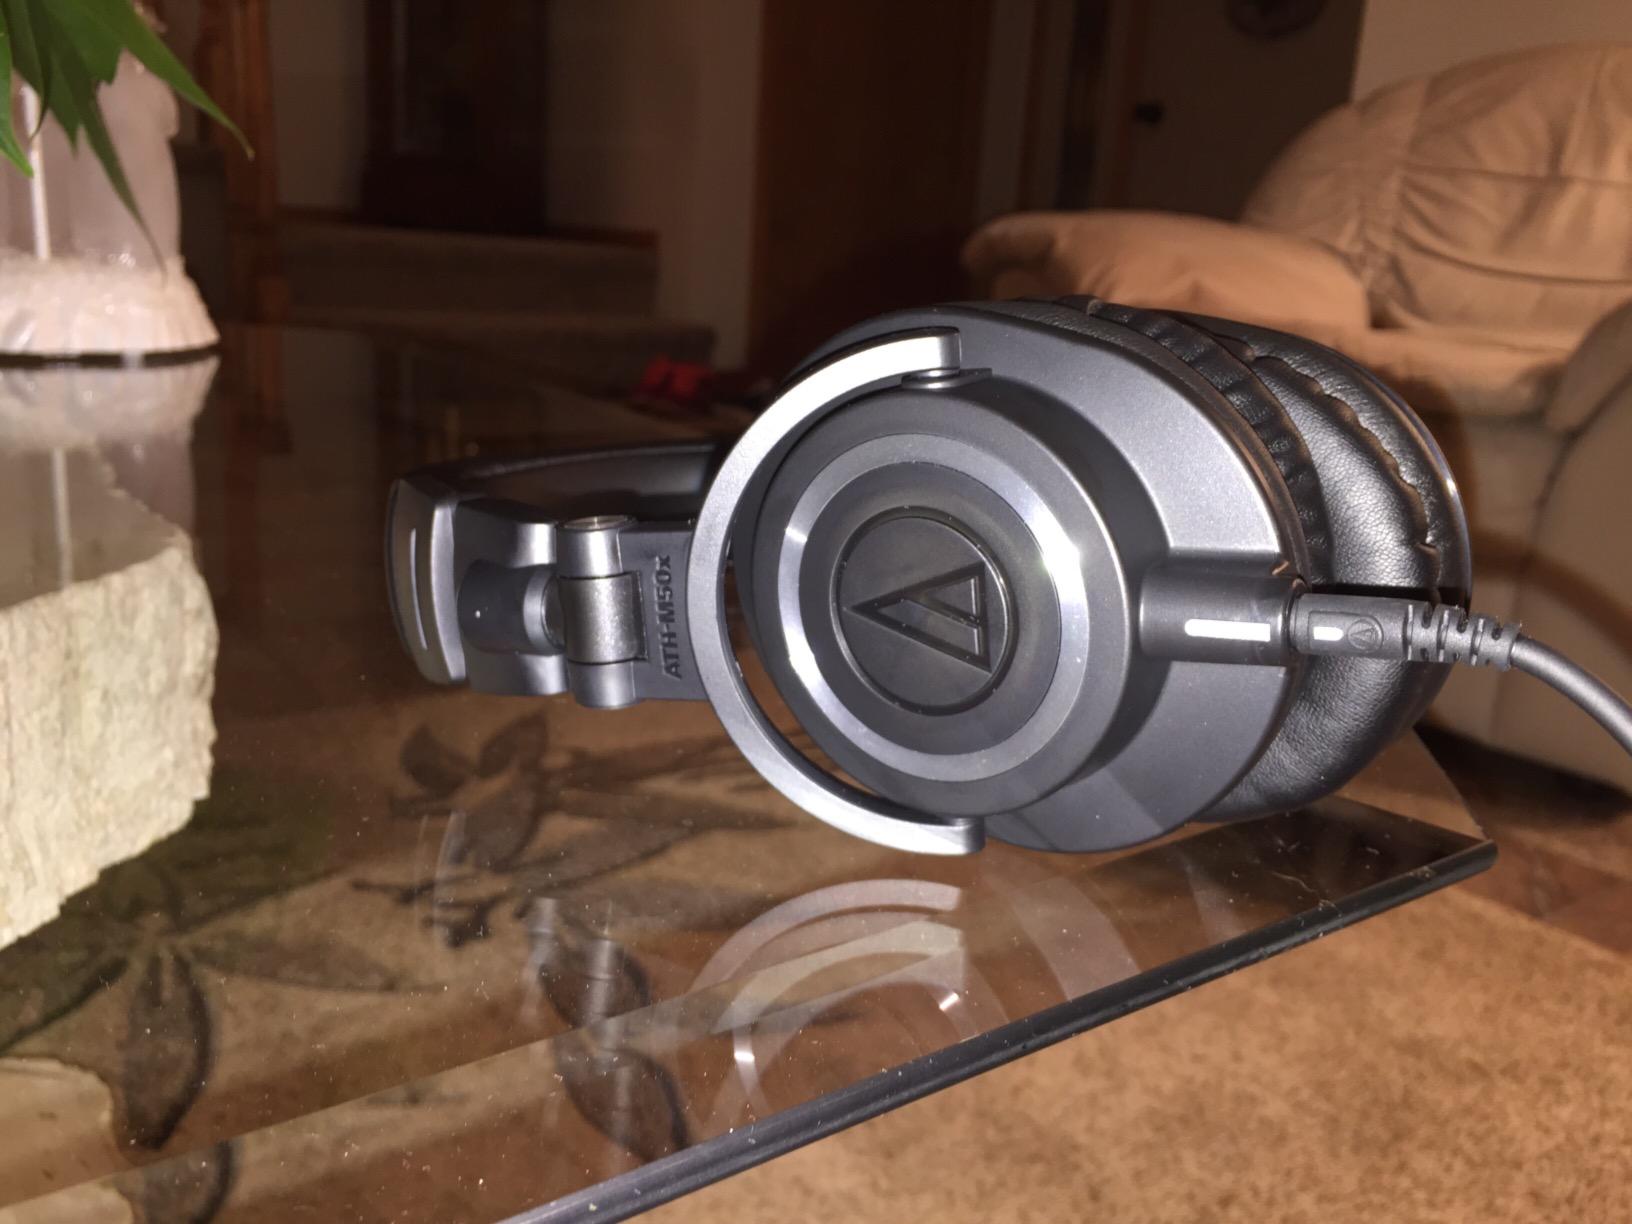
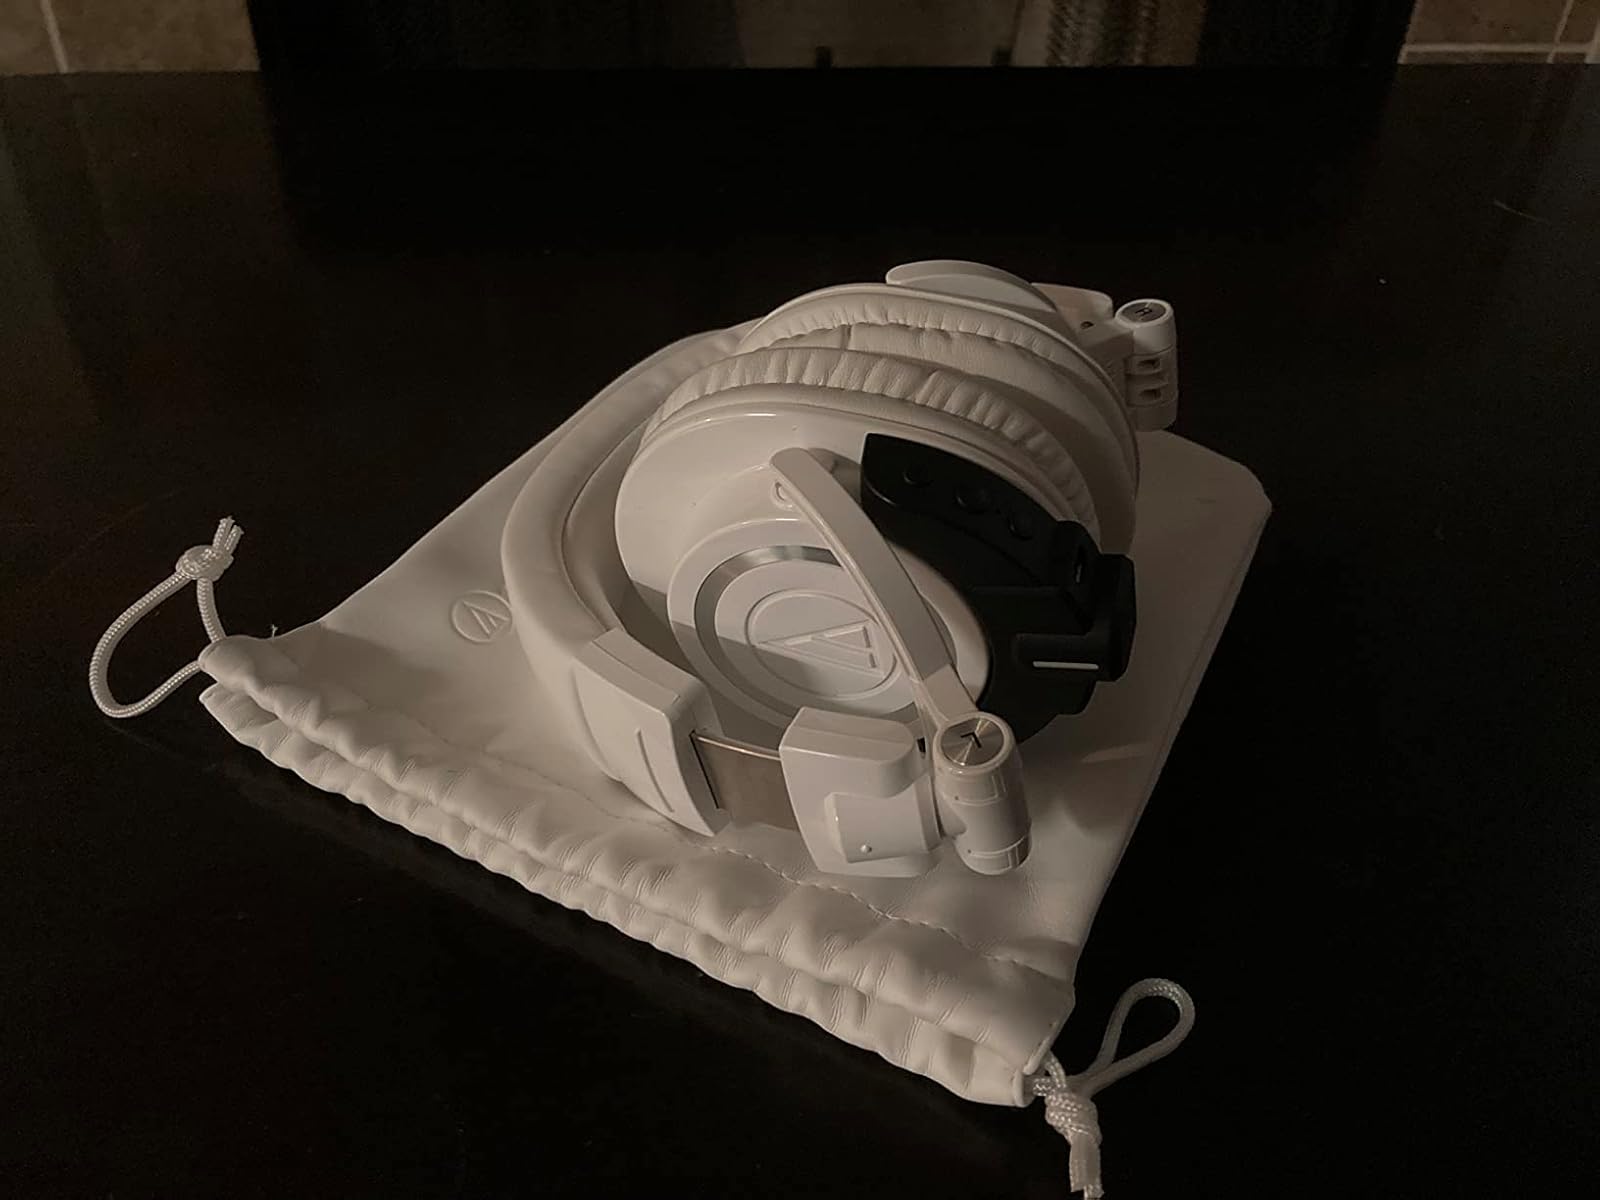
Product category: headphones
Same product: no